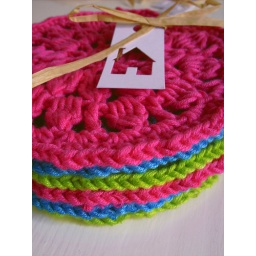
Set of 6 crocheted cotton round coasters in blue green pink